2008 World Science Festival

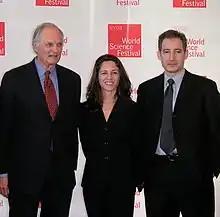
Alan Alda, Tracy Day and Brian Greene at the press conference announcing the 2008 festival

The World Science Festival was founded by Brian Greene, a Columbia University physics professor and author of several popular-science books (such as "The Elegant Universe"), and his wife, Emmy Award-winning television journalist Tracy Day. Inspired by a visit to the 2005 Festival della Scienza in Genoa, where Greene had been invited to speak, the two decided that founding a similar festival in New York City would be a unique opportunity to bring science to the wider public. As they envisioned it, such a festival would allow them to combine Greene's skills as a scientist and science communicator with Day's as a journalist and producer: the events were meant to be rooted in science, but also to conform to the production standards of professional TV or theater productions.